Songline (horse)

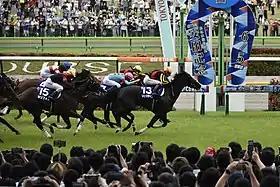
Songline wins the Yasuda Kinen

For her first run of 2022, Songline was sent to Saudi Arabia to contest the $1.5 million 1351 Sprint Cup over 1351 meters at King Abdulaziz Racecourse in Riyadh where she was ridden by Lemaire and started 5/1 second favourite behind Naval Crown. After racing in mid-division she made sustained progress in the straight, got the better of the British filly Happy Romance in the last 100 metres and held of the late run of the American challenger Casa Creed to win by a neck. Hayashi commented "She is such a brilliant filly and the ride from Lemaire was perfect. The owners also deserve great credit for their ambition in coming here. Last year she raced well in this counter-clockwise direction and she has a lot of natural speed so we thought we could run well coming back in distance a little."